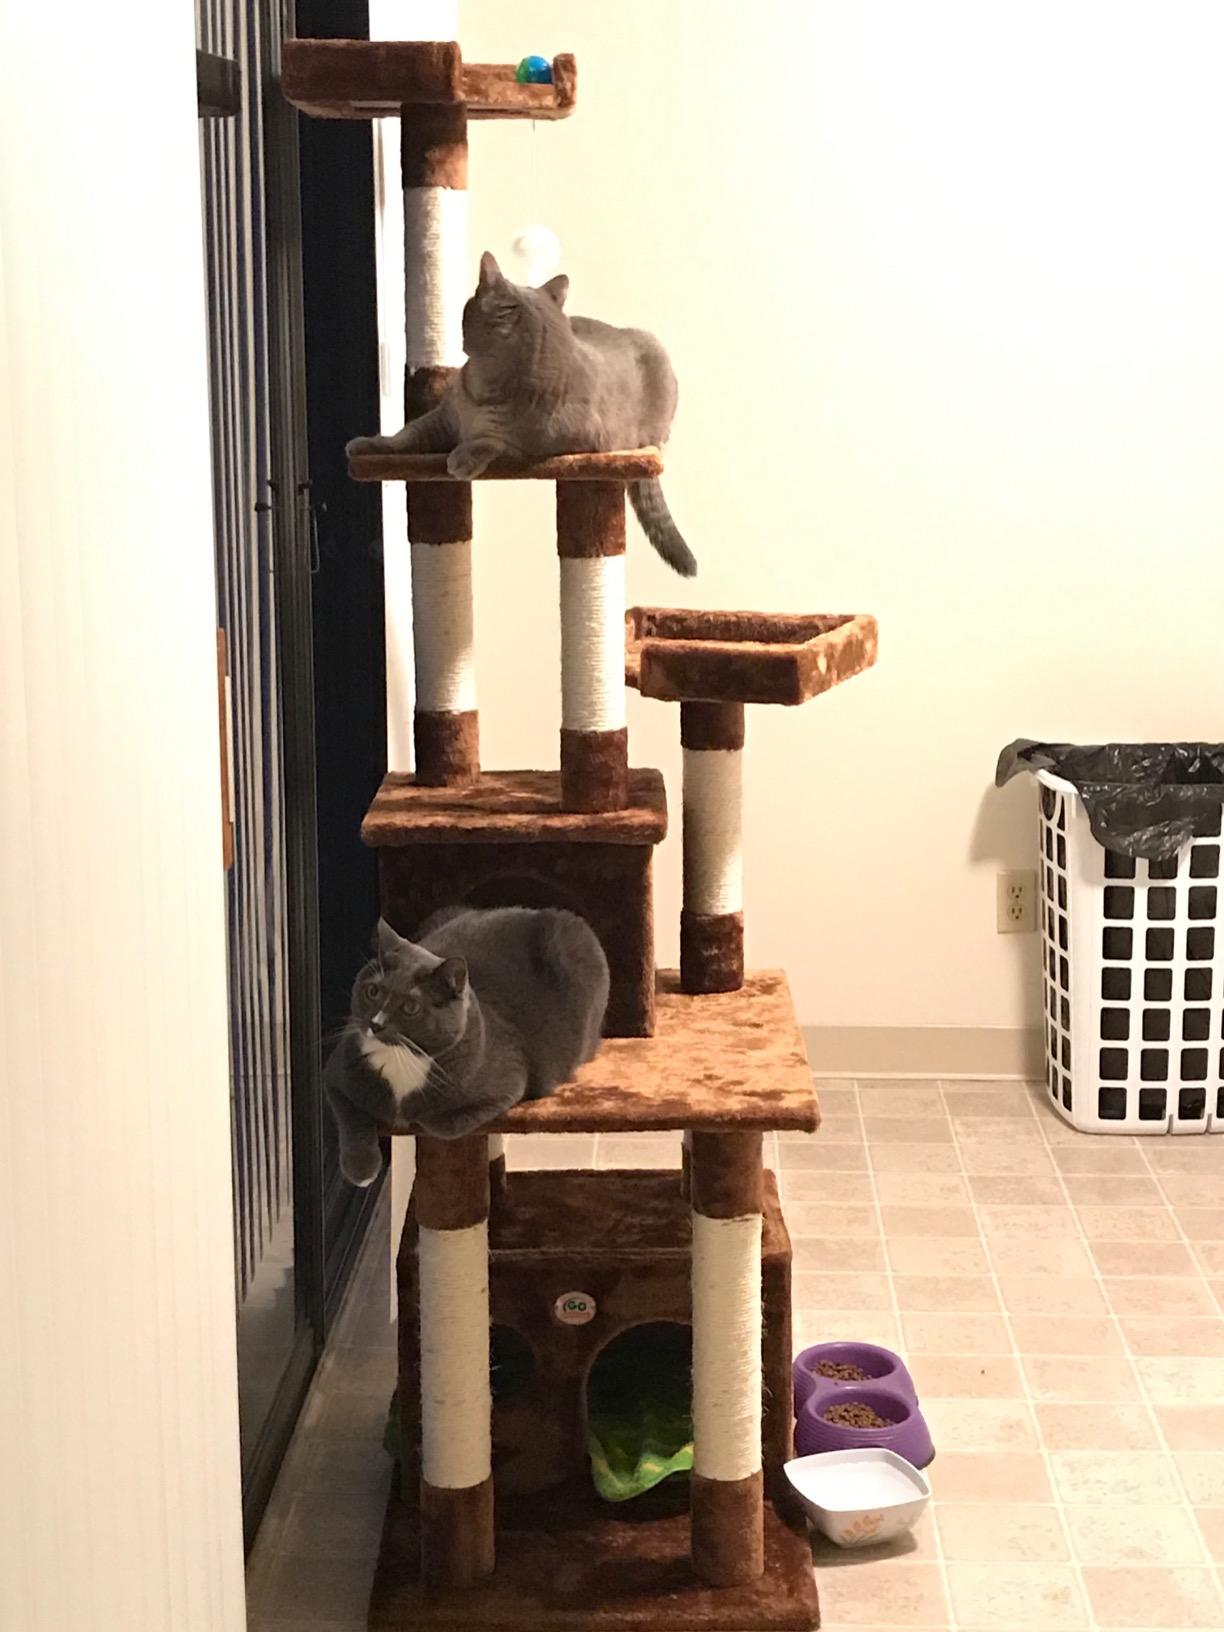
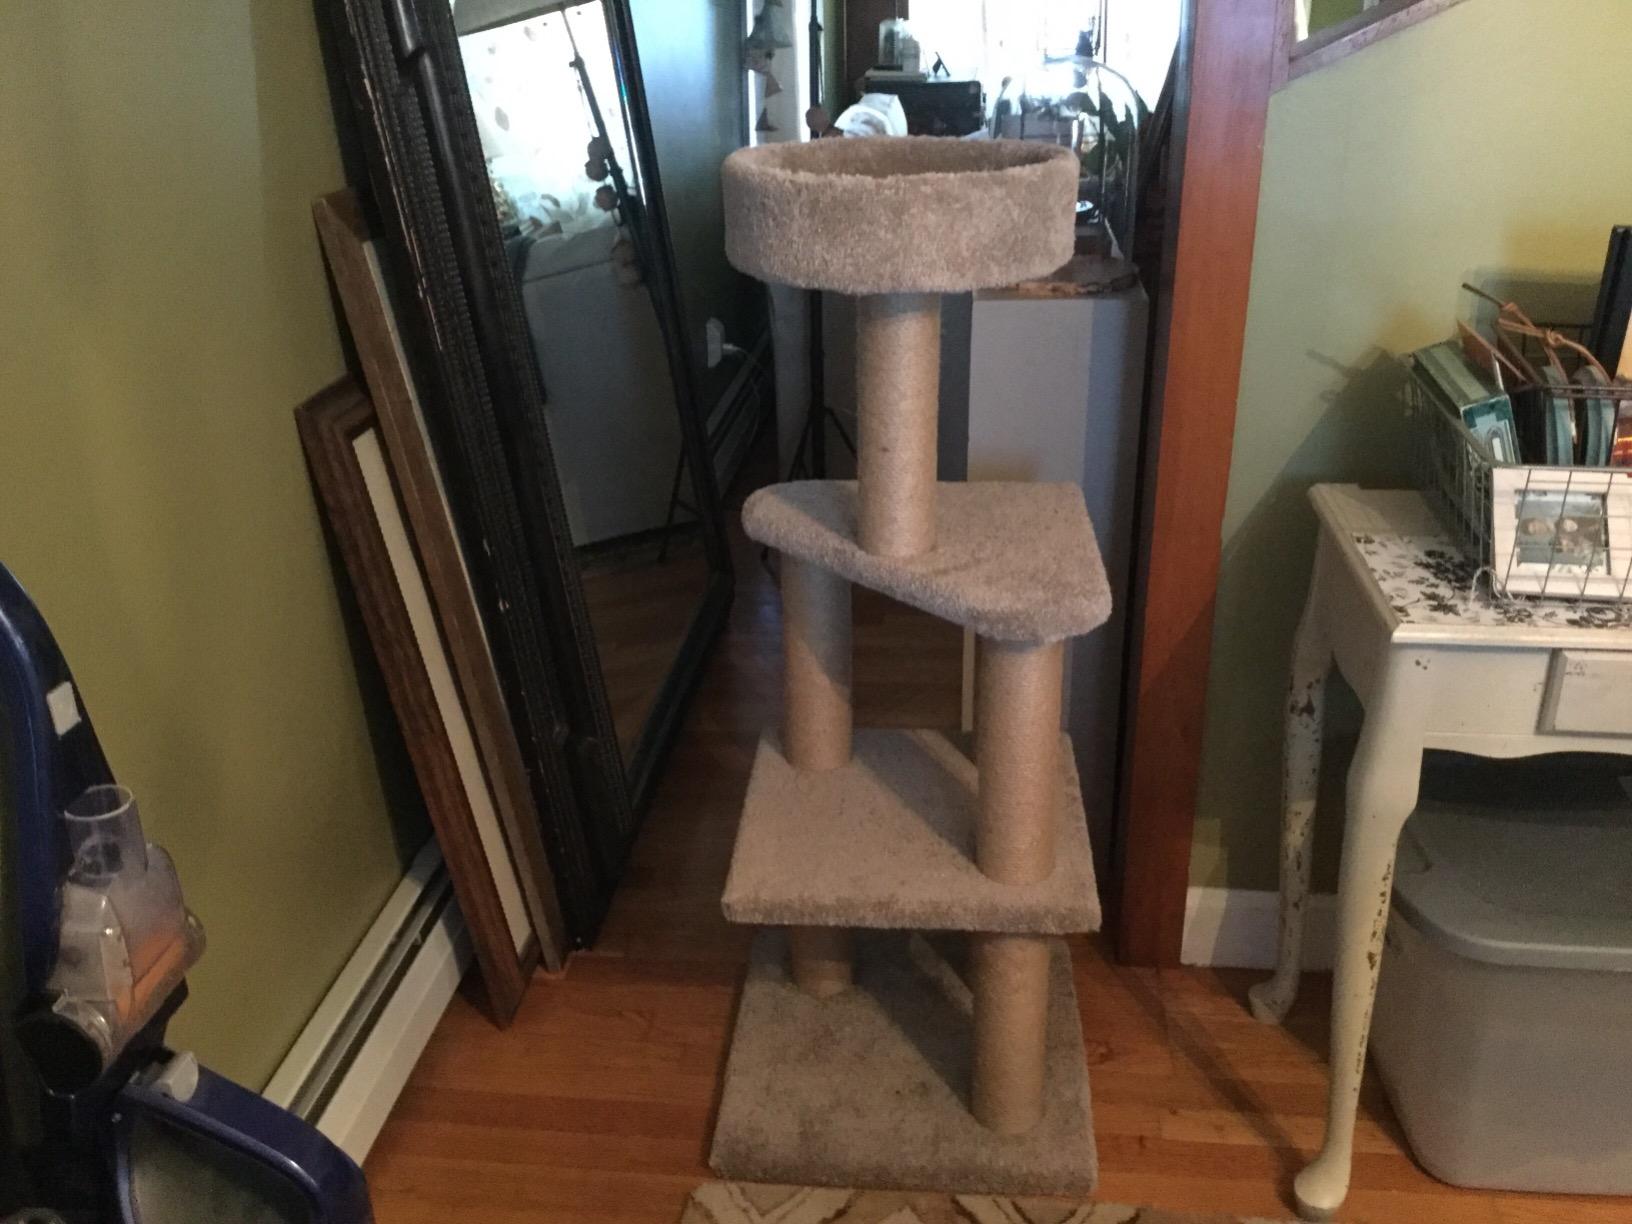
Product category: items_cat tree
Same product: no